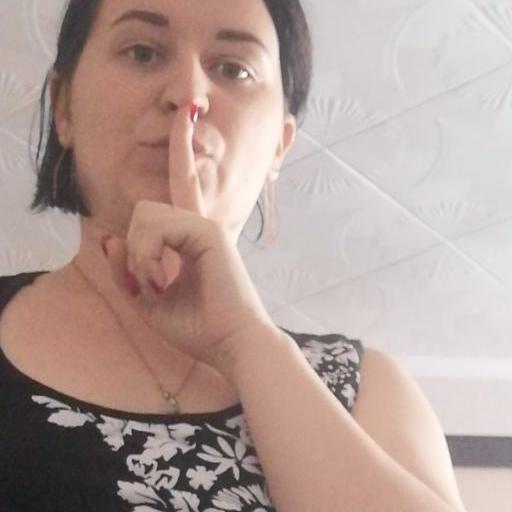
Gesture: mute